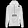
Label: Coat